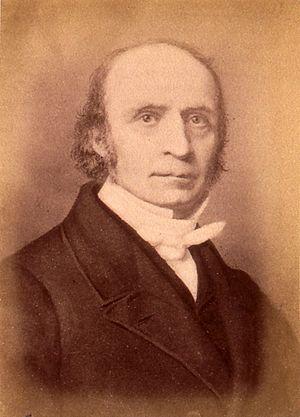
François-Henri Haerter (ou Franz Heinrich Härter en allemand), né à Strasbourg le 17 avril 1797 et mort dans la même ville le 5 août 1874, est un pasteur luthérien, fondateur d'œuvres, notamment des Diaconesses de Strasbourg. Il joua un rôle de premier plan dans le réveil du piétisme en Alsace
François-Henri Haerter, né à Strasbourg le 1ᵉʳ août 1797 et mort dans la même ville le 5 août 1874, est un pasteur luthérien, fondateur d'œuvres, notamment des Diaconesses de Strasbourg. Il joua un rôle de premier plan dans le Réveil piétiste en Alsace.
Les Diaconesses de Strasbourg sont une communauté religieuse protestante toujours active à Strasbourg, issue des « Servantes des Pauvres » et fondée en 1842.